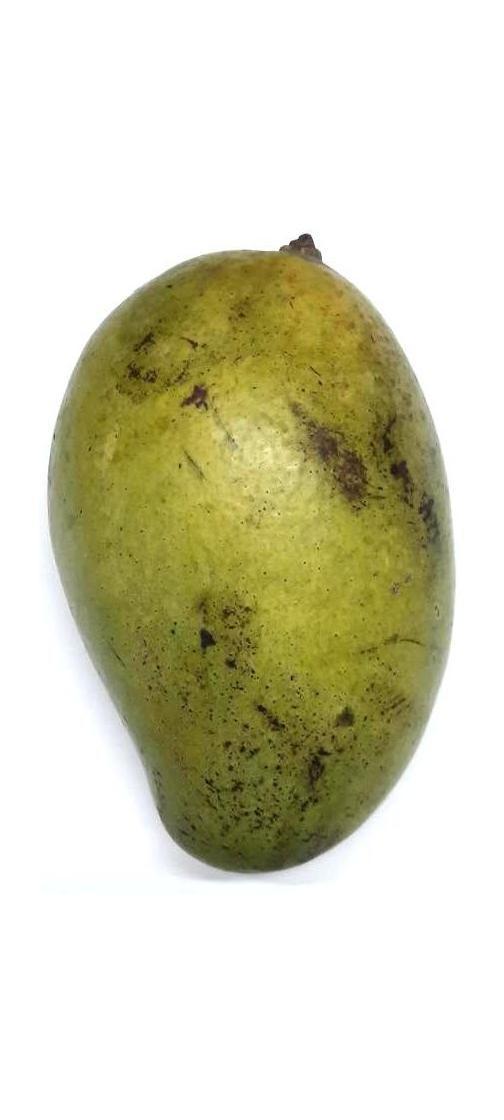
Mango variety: Rupali